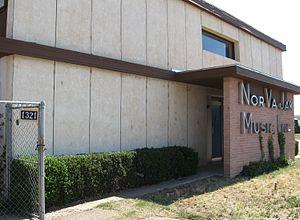
La ville de Clovis est le siège du comté de Curry, situé dans l’État du Nouveau-Mexique, aux États-Unis. Sa population s’élevait à 37 775 habitants lors du recensement de 2010, estimée à 39 373 habitants en 2016.